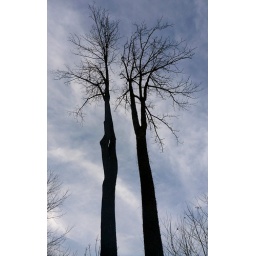
The trees that tower over my home and make my insurance agent sleepless...